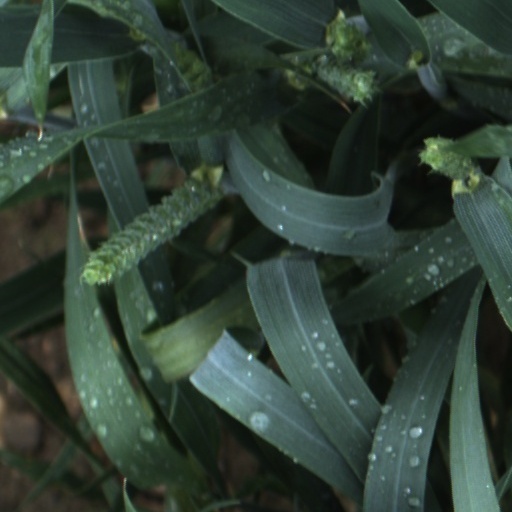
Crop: wheat